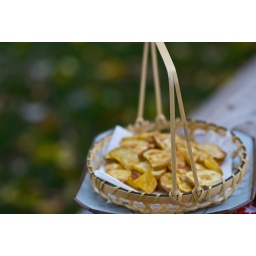
casey brought home golden yams from his work and we made little roasted chips in the oven, so good!